Jasper House

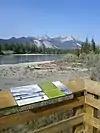
Jasper House overlook

The site operated until 1853, and was occasionally used until 1858 when it was reopened seasonally by Henry John Moberly, who operated it into the 1860s. The post was officially closed in 1884 after years of inactivity. From 1891 or 1892 to 1894 the house was used by miner Lewis Swift. The building was destroyed in 1909 when its lumber was used to make a raft by surveyors for the Grand Trunk Pacific Railway. Apart from a small cemetery, no significant ruins remain. It was designated a national historic site in 1924, and is marked by a commemorative stone and plaque.